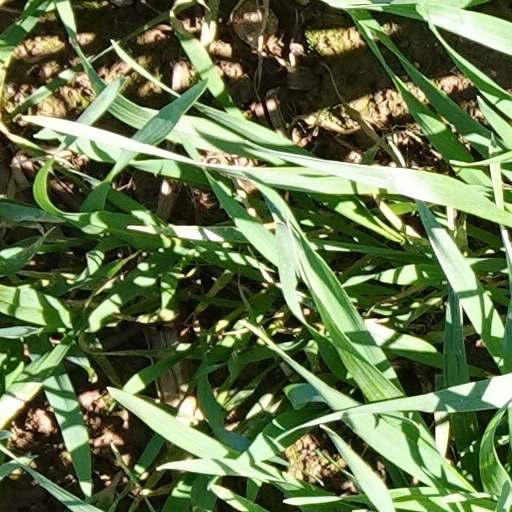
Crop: wheat